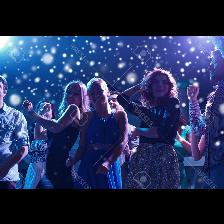
Label: Human